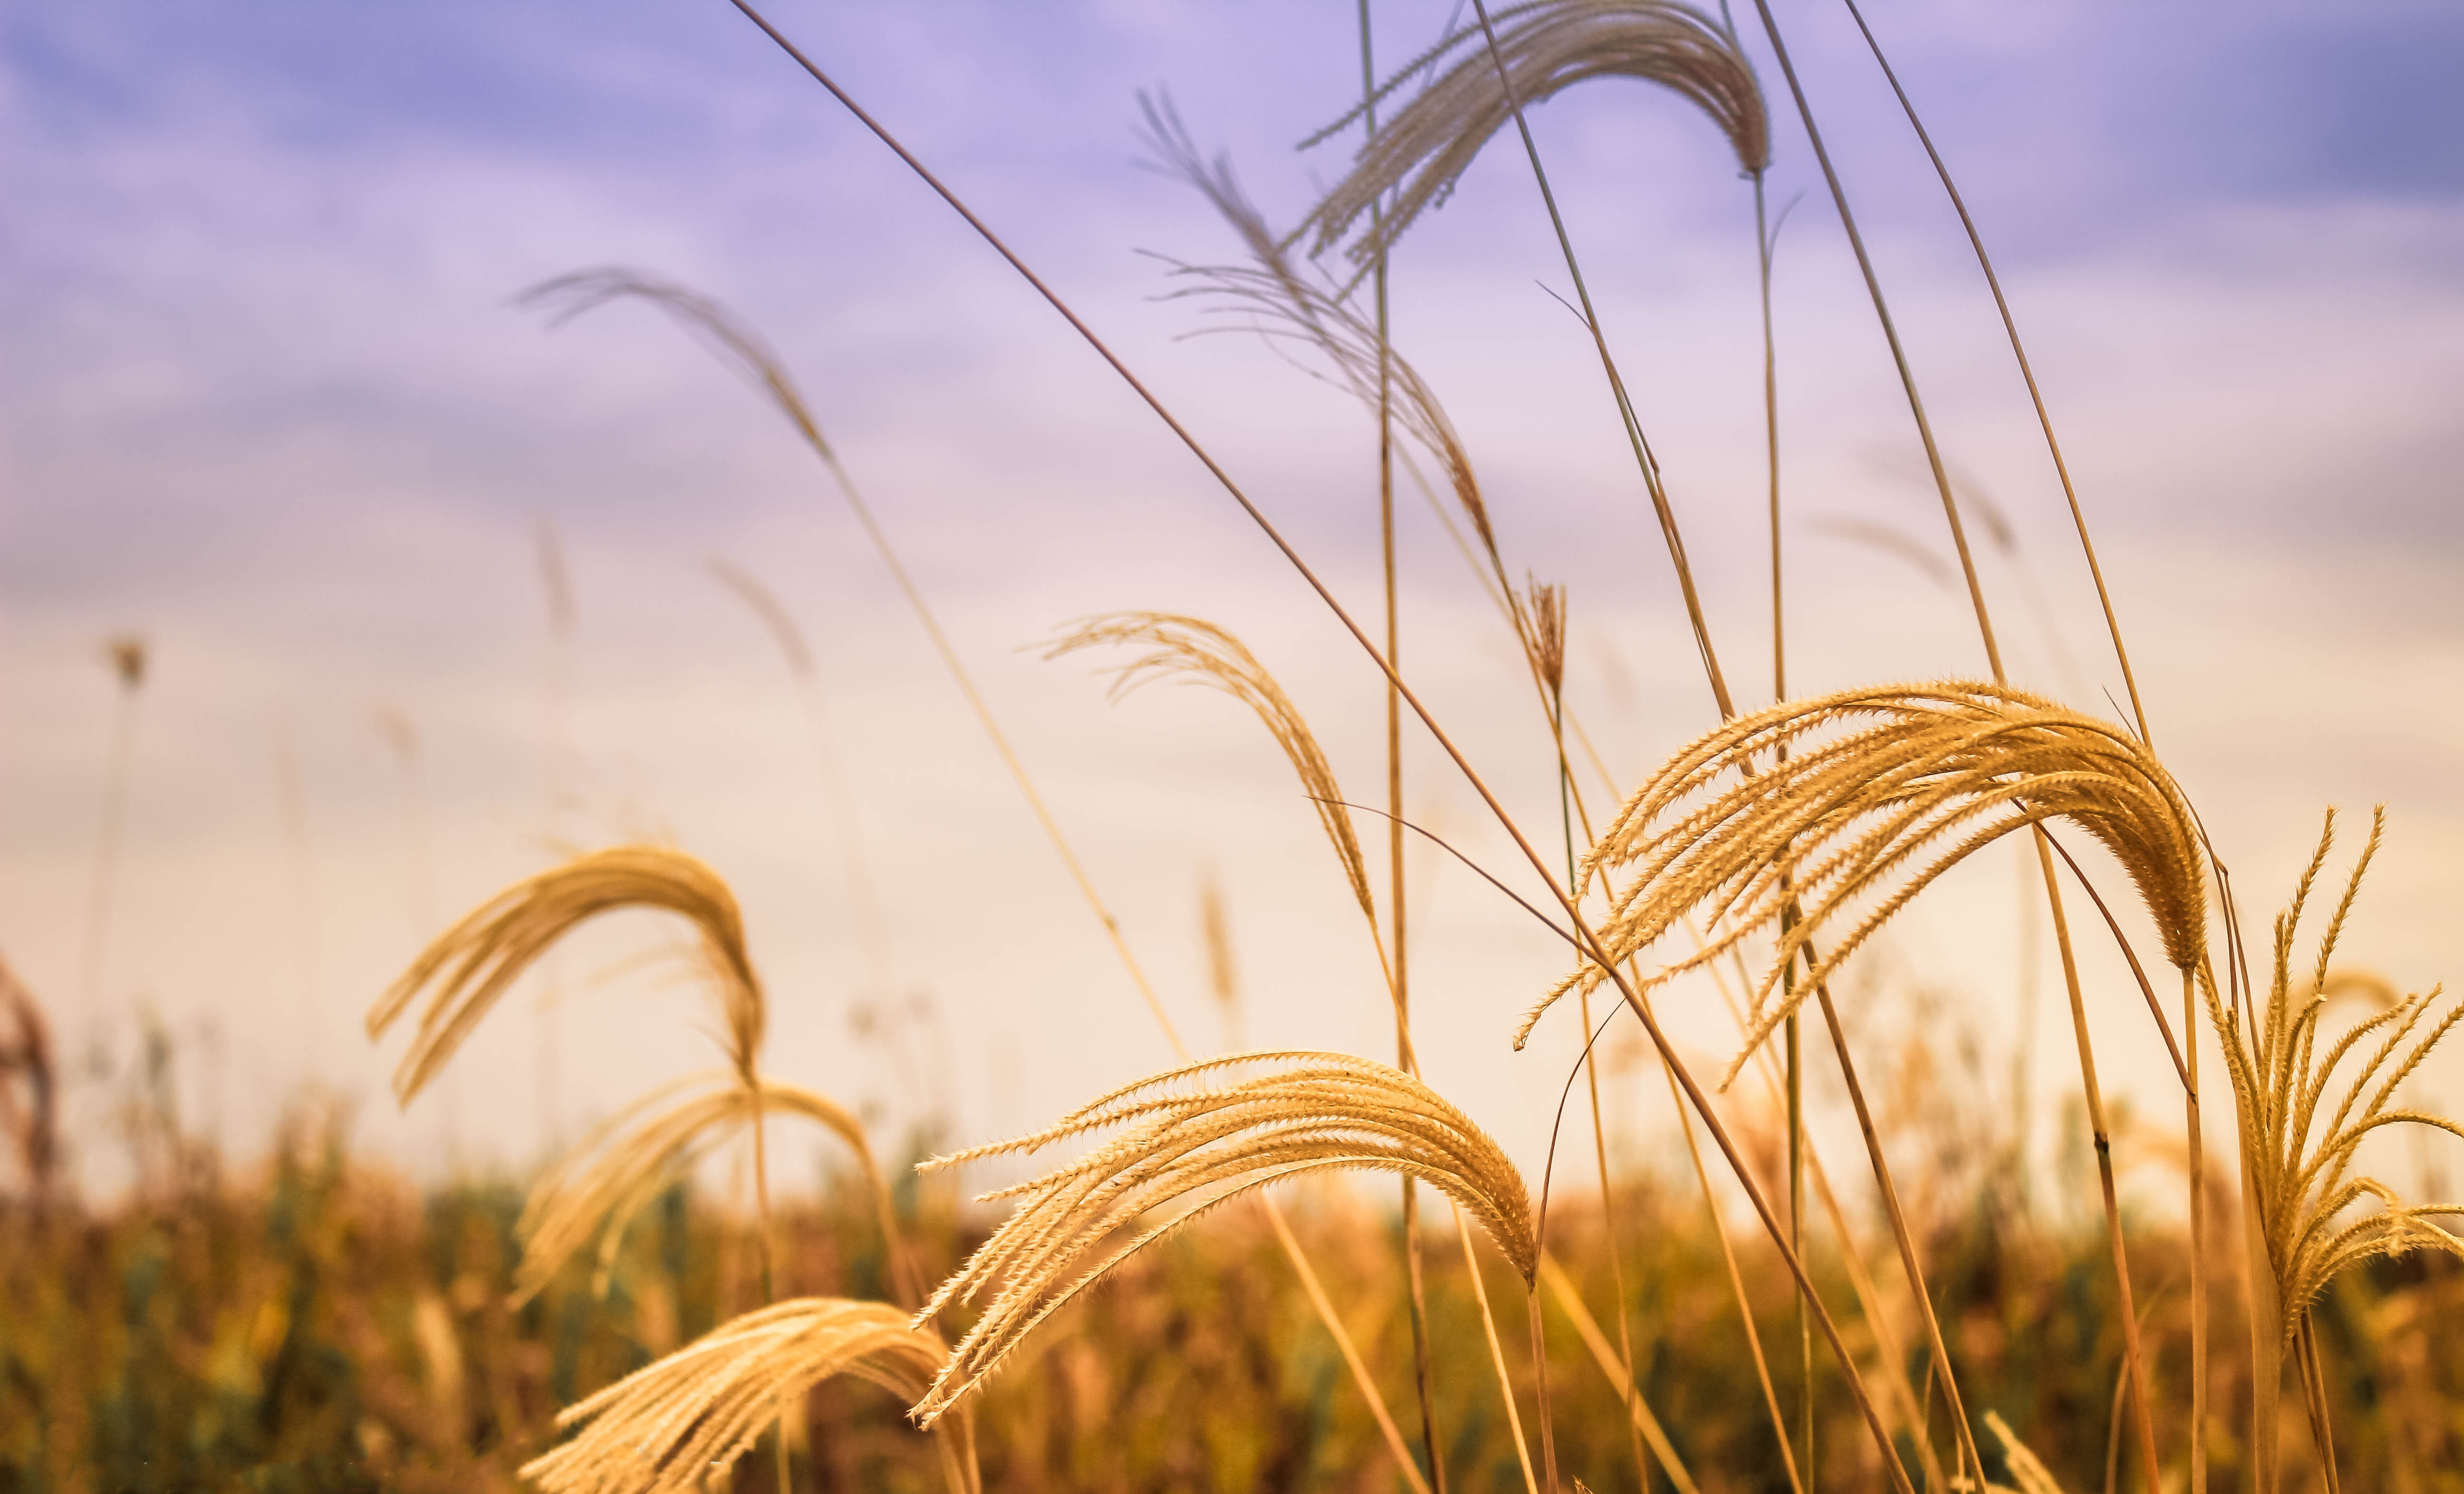
landscape, nature, forest, grass, plant, sky, sunset, field, barley, wheat, prairie, environment, food, crop, agriculture, grassland, rye, plantation, inspiration, roca, poetry, flowering plant, commodity, grass family, plant stem, land plant, food grain